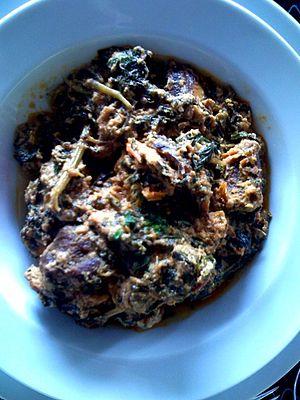
Gboma dessi, plat togolais à base de sauce feuilles, viande et poisson
La cuisine togolaise est particulièrement riche, étant donné la grande diversité ethnique de ce pays. Elle est très réputée, notamment la cuisine du sud du Togo ; partout en Afrique, particulièrement l'Afrique de l'ouest et l'Afrique centrale. Cette dispersion a été permise grâce à des femmes togolaises qui, ayant voyagé dans différents pays, ont cuisiné selon leurs traditions culinaires. Leurs descendantes ont ainsi perpétué ces traditions restées presque intactes aujourd'hui.